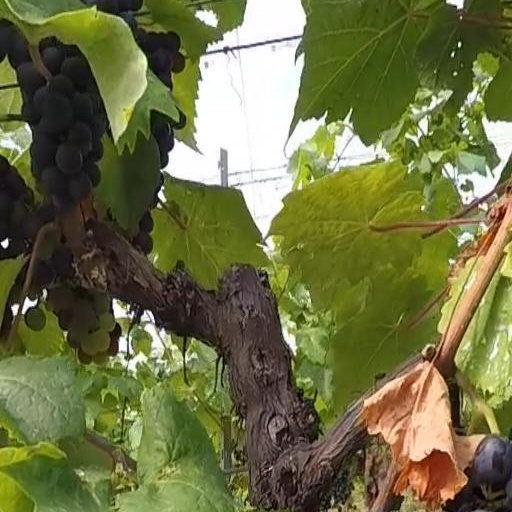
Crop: grape